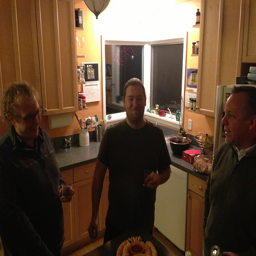
Three men standing around a kitchen having a drink together.
A group of men all stand around a kitchen.
Three men holding glasses in a kitchen at night.
a few people are standing around in a kitchen.
Three man gather and are laughing together